House of Mihajlo Apostolski

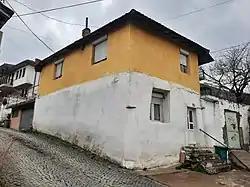
The house in 2022

The House of Mihajlo Apostolski is a house in the suburb of Novo Selo, Štip, North Macedonia. The house is the birthhouse of the Macedonian WWII general and statesman Mihajlo Apostolski and the building is registered as a Cultural Heritage of North Macedonia.